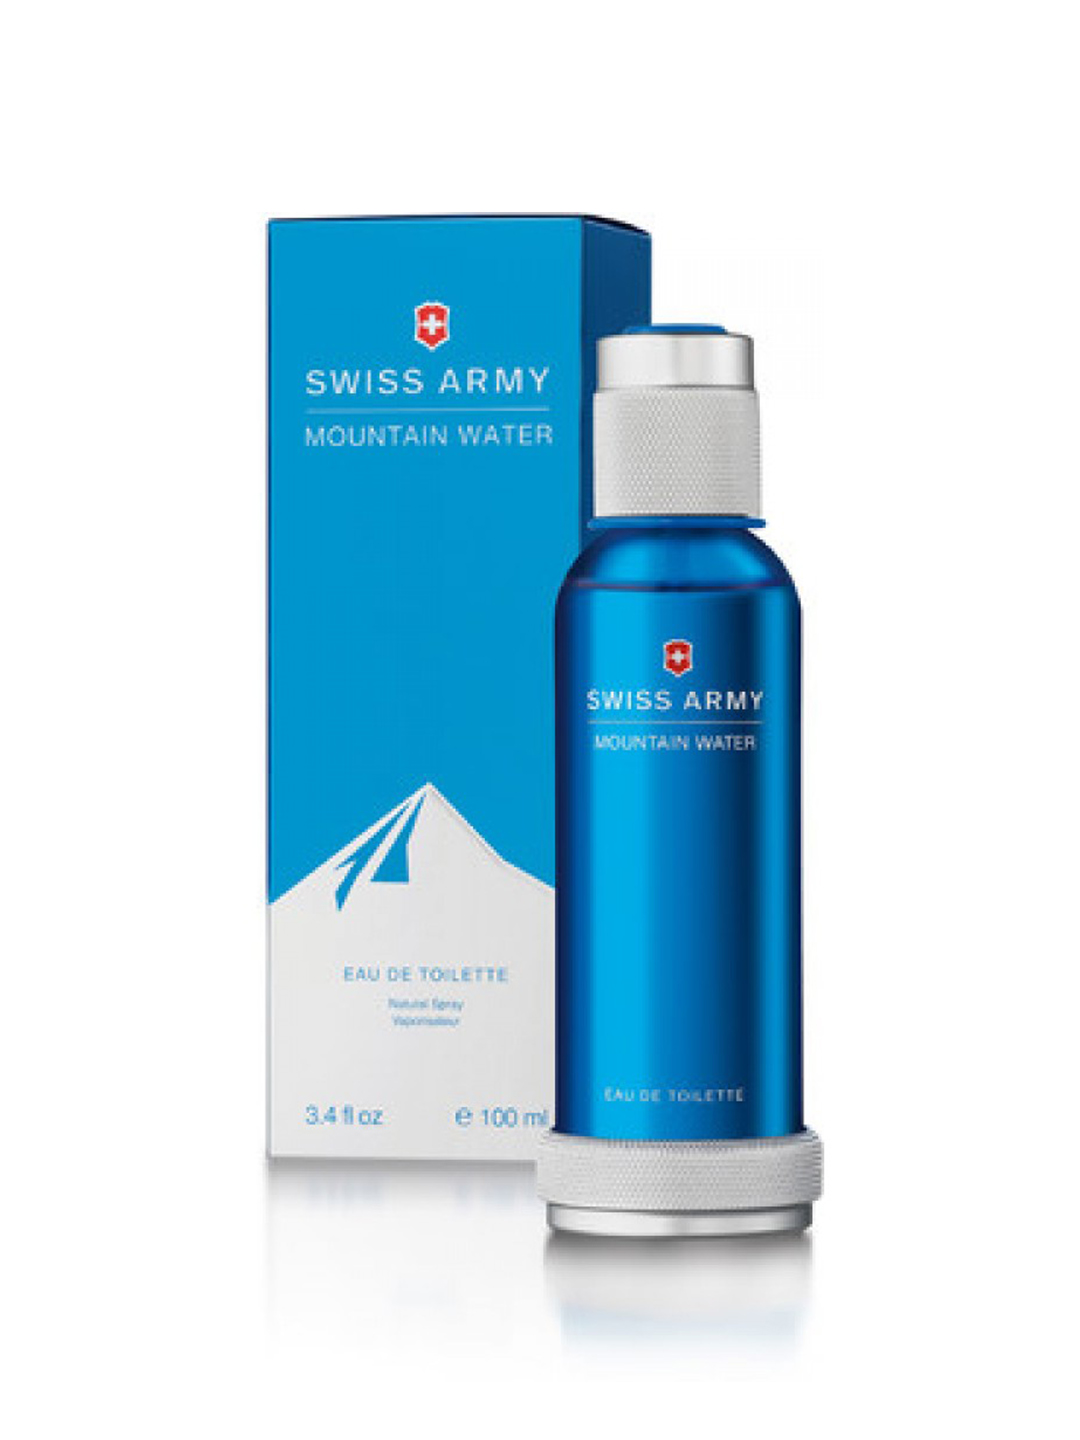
Swiss Army Men Mountain Water Eau De Toilette 100 ml
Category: Personal Care / Fragrance / Perfume and Body Mist
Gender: Men
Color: Blue
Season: Spring 2017
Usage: Casual